Mince pie

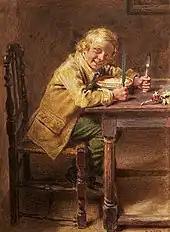
"Christmas Pie", by William Henry Hunt

The modern mince pie's precursor was known by several names. The antiquary John Brand claimed that in Elizabethan and Jacobean-era England they were known as minched pies, but other names include mutton pie, and starting in the following century, Christmas pie. Gervase Markham's 1615 recipe recommends taking "a leg of mutton", and cutting "the best of the flesh from the bone", before adding mutton suet, pepper, salt, cloves, mace, currants, raisins, prunes, dates and orange peel. He also suggested that beef or veal might be used in place of mutton. In the north of England, goose was used in the pie's filling, but more generally beef tongue was also used; a North American filling recipe published in 1854 includes chopped neat's tongue, beef suet, bloom raisins, currants, mace, cloves, nutmeg, brown sugar, apples, lemons, brandy and orange peel. During the English Civil War, along with the censure of other Catholic customs, they were banned: "Nay, the poor rosemary and bays, and "Christmas pie", is made an abomination." Puritans were opposed to the Christmas pie, on account of its connection with Catholicism. In his "History of the Rebellion", Marchamont Needham wrote "All Plums the Prophets Sons defy, And Spice-broths are too hot; Treason's in a "December"-Pye, And Death within the Pot." Some considered them unfit to occupy the plate of a clergyman, causing Philo-Clericus to comment: